Lamiinae

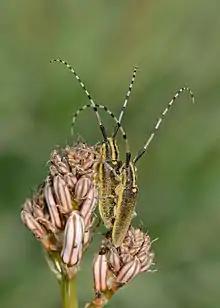
"Agapanthia pustulifera"

The tribal level classification of the Lamiinae is still yet to be completely resolved. Lacordaire in the 1870s split the Lamiinae into nearly 94 tribes while the work of Bouchard et al. (2011) classified them into 80 tribes. Some tribes have been established for single genera and several genera have not been placed reliably within any tribe. Some of the tribes included below may not be valid and several have been synonymised.